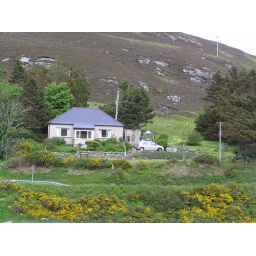
Lovely house all alone in Northern Scotland, with yellow flowering broomber wild plant